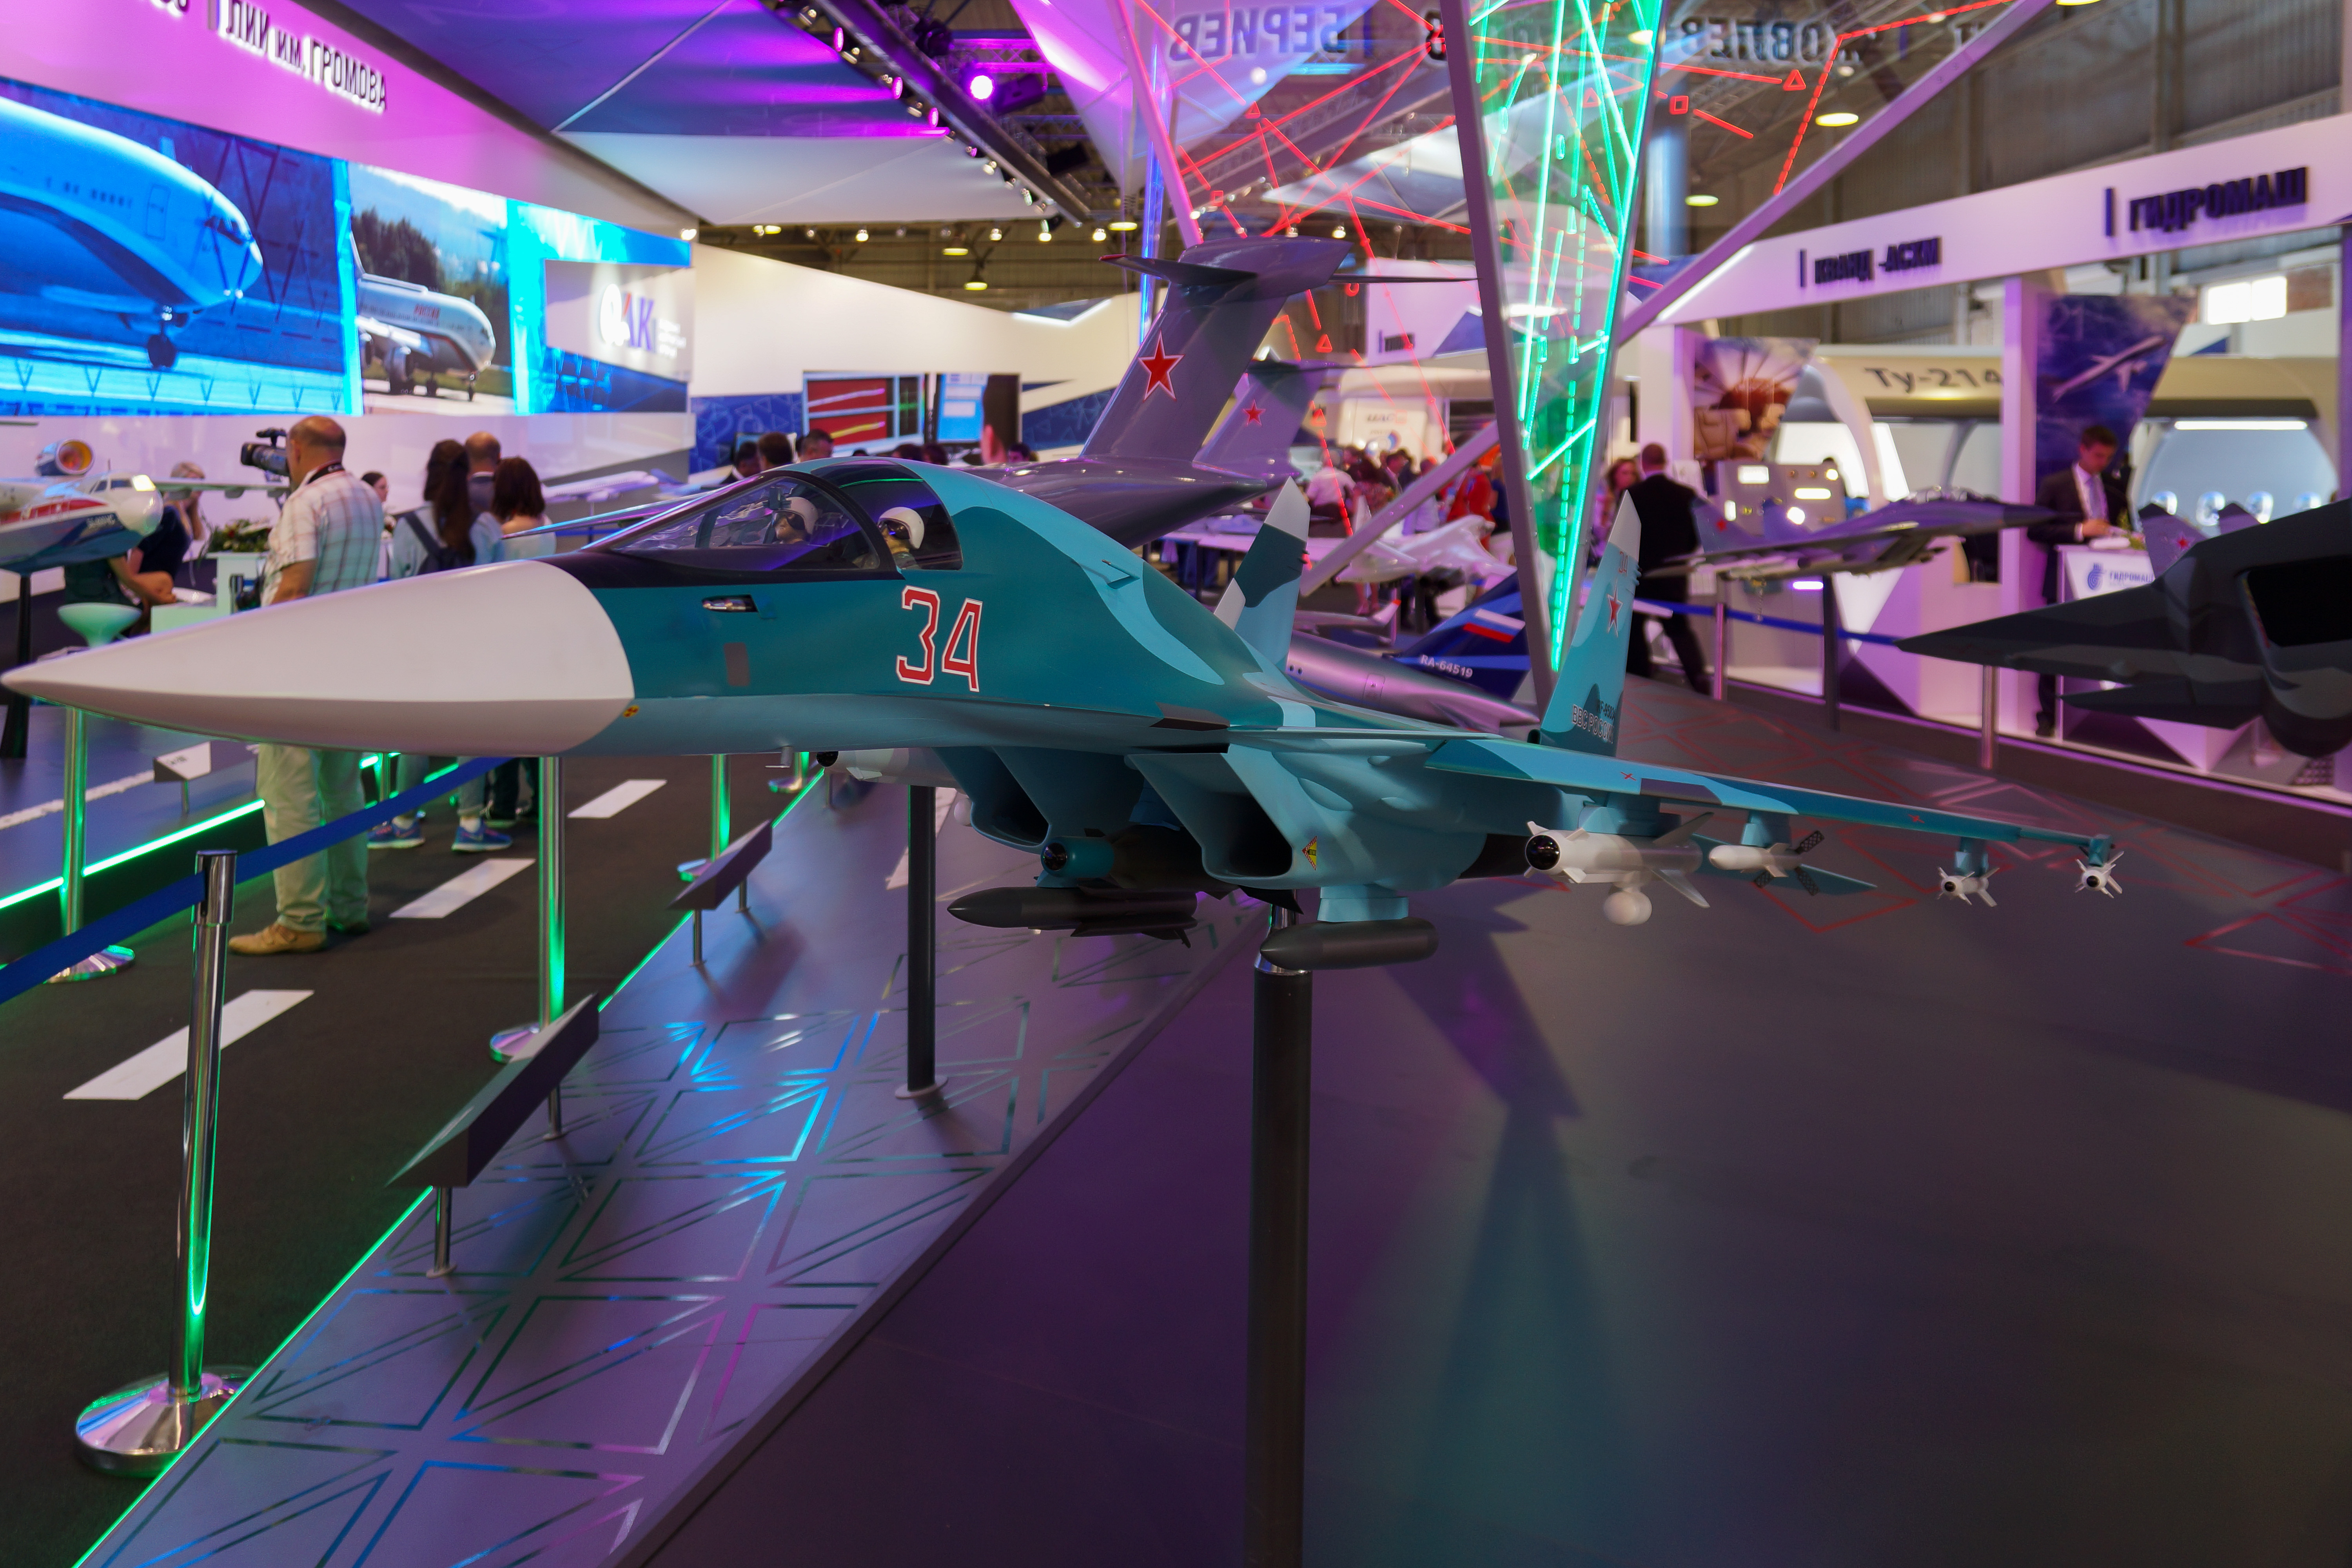
air show, statics, airplane, helicopter, aerodrome technology, aviation, military aviation, civil aviation, fighter, vehicle, sky, exhibition, maks, aircraft, aerospace engineering, purple, jet aircraft, fighter aircraft, military aircraft, magenta, aerospace manufacturer, supersonic aircraft, machine, monoplane, air force, wing, ground attack aircraft, hangar